Ronald Kapaz

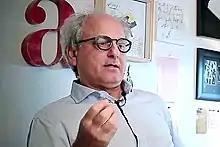
Ronald in 2016

Ronald Kapaz (born November 16, 1956) is a Brazilian graphic designer and brand strategy consultant.